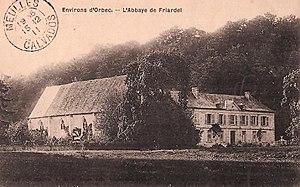
abbaye de Friardel
Le Prieuré de Saint-Cyr était le prieuré d'un ancien monastère, situé à Friardel, dans le département du Calvados en région Normandie.